Relationship between Friedrich Nietzsche and Max Stirner

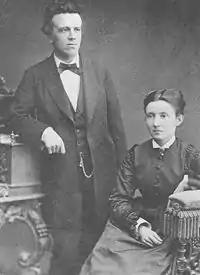
Franz and Ida Overbeck, two close friends of Nietzsche's who indicated he had been influenced by Stirner

The origin of the debate surrounding whether or not Nietzsche had read Stirner's work — and if so, whether he had been influenced by him — seems to lie in apparent similarities between the ideas of the two men as expressed in their writing. These similarities were recognized early and led many, for a variety of reasons, to attempt to determine the precise nature of any possible relationship.